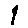
Label: 1